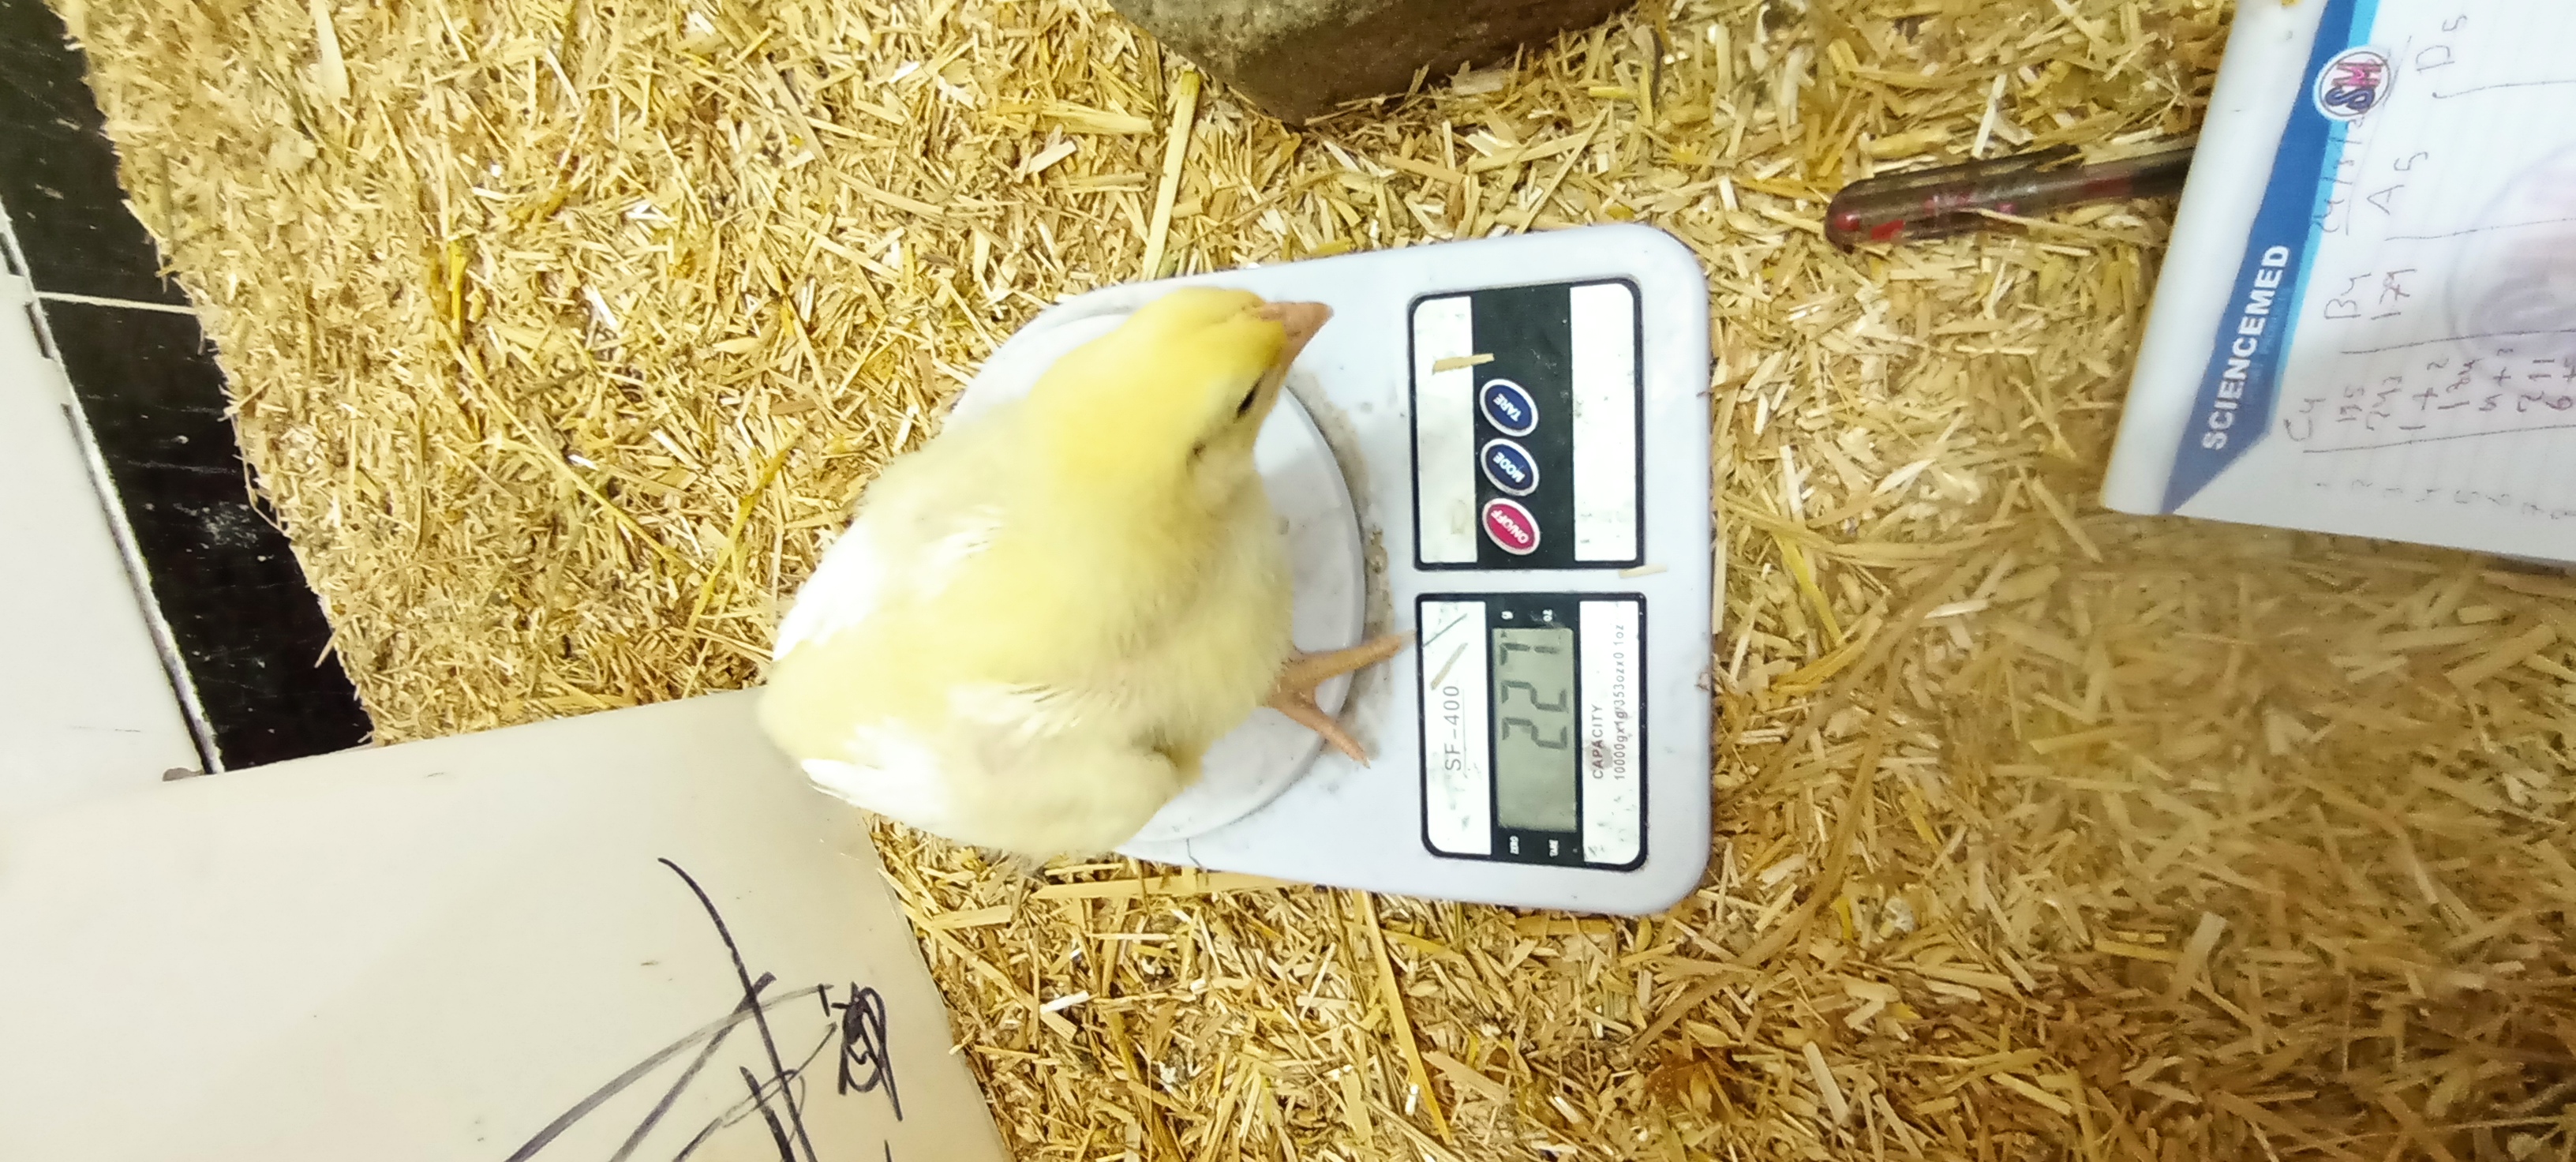
Weight: 227 g